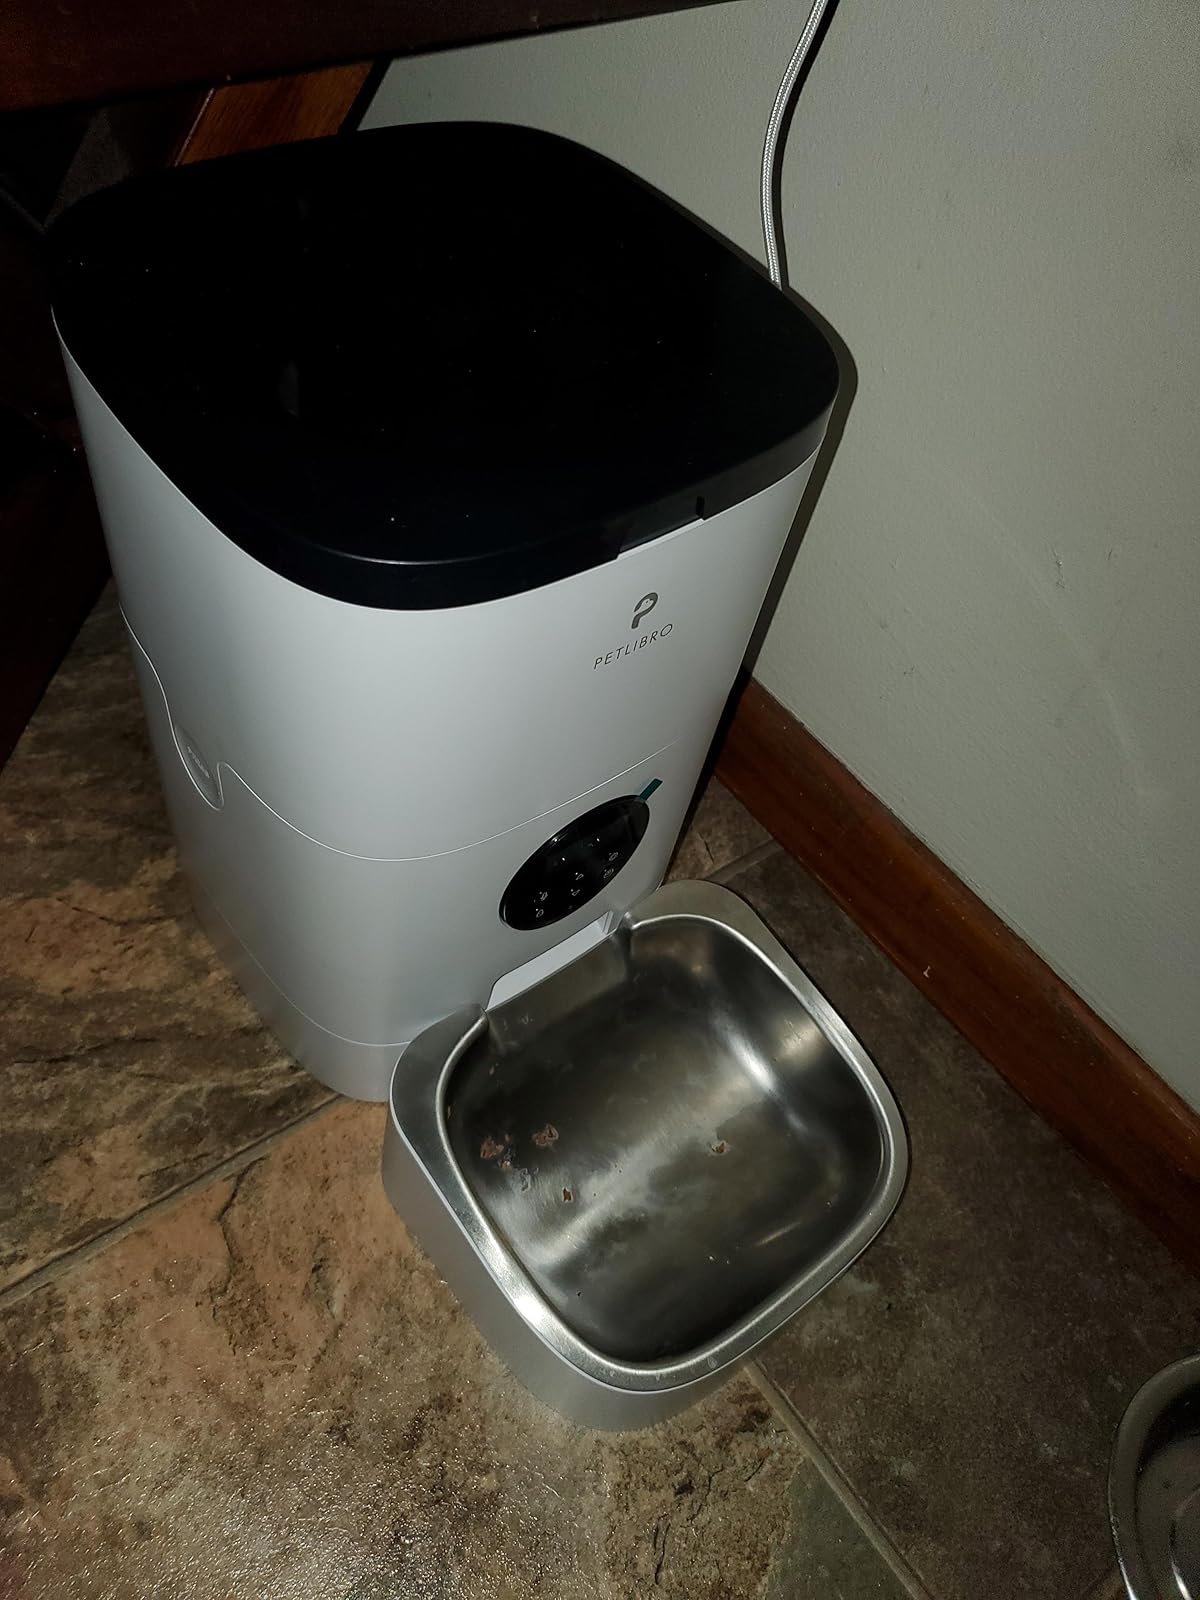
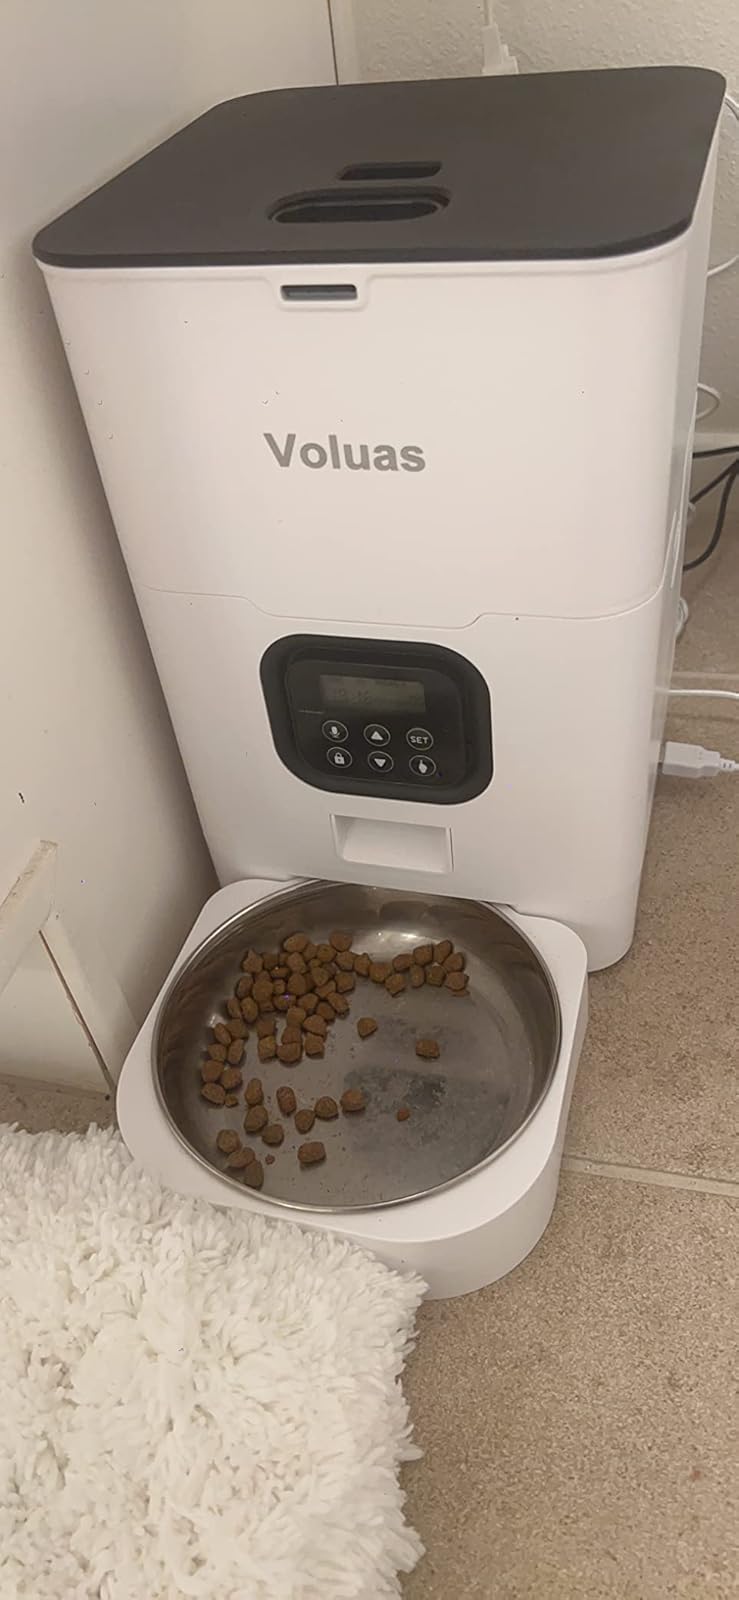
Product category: items_feeder
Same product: no